Food deserts in the United States

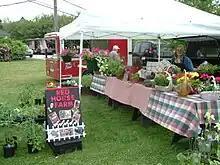
A farmers market in South Kingstown, Rhode Island

In 2018, The Food Trust, a nonprofit organization based in Pennsylvania, had 22 farmers' markets in operation throughout Philadelphia. To increase accessibility for healthier food and fresh produce, Food Trust farmers' markets accept SNAP benefits. Customers have reported improved diets with an increase in vegetable intake as well as healthier snacking habits.